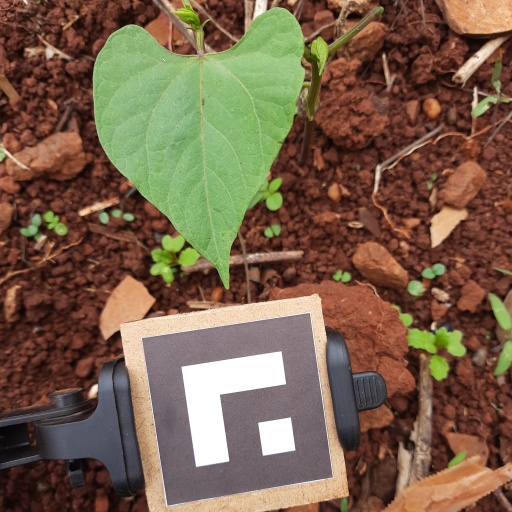
Observations: flat surface, no eating holes, under shade